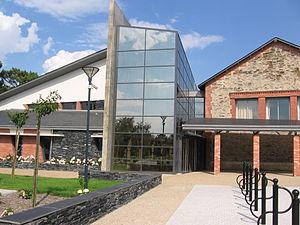
Médiathèque municipale Hervé-Bazin de Trélazé (Maine-et-Loire, France).
Trélazé est une commune française située dans la petite couronne est d'Angers dans le département de Maine-et-Loire, en région des Pays de la Loire.